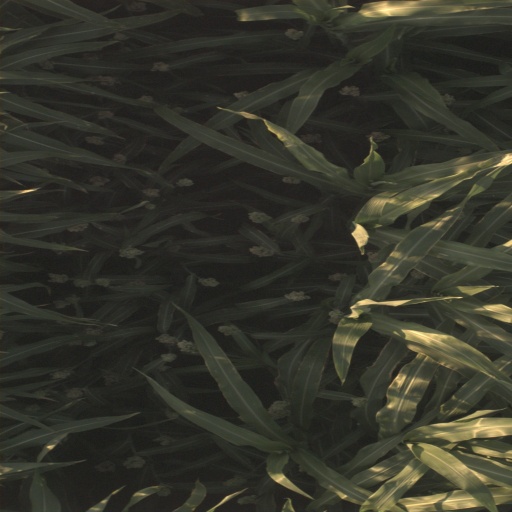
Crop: sorghum